Shelby County Courthouse (Indiana)

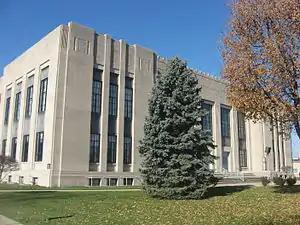
Shelby County Courthouse, November 2013

Shelby County Courthouse is a historic courthouse located at Shelbyville, Shelby County, Indiana. It was built in 1936–1937, and is a two- to three-story, rectangular, Art Deco style limestone building. The building features a recessed five bay central section with two-story, fluted Doric order pilasters and bas relief panels. Also on the property is a contributing 1931 statue of an American Civil War soldier. The building's construction was funded in part by the Public Works Administration.